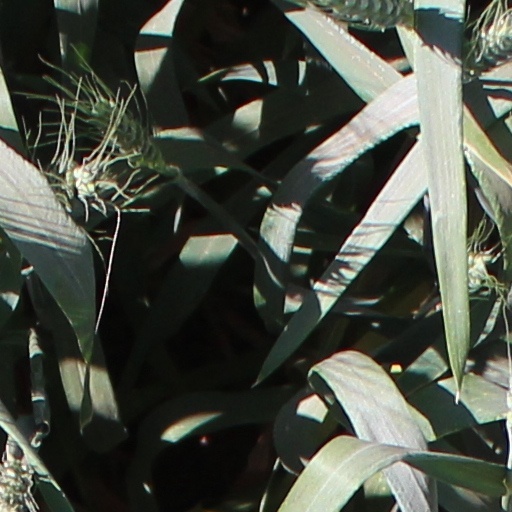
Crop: wheat